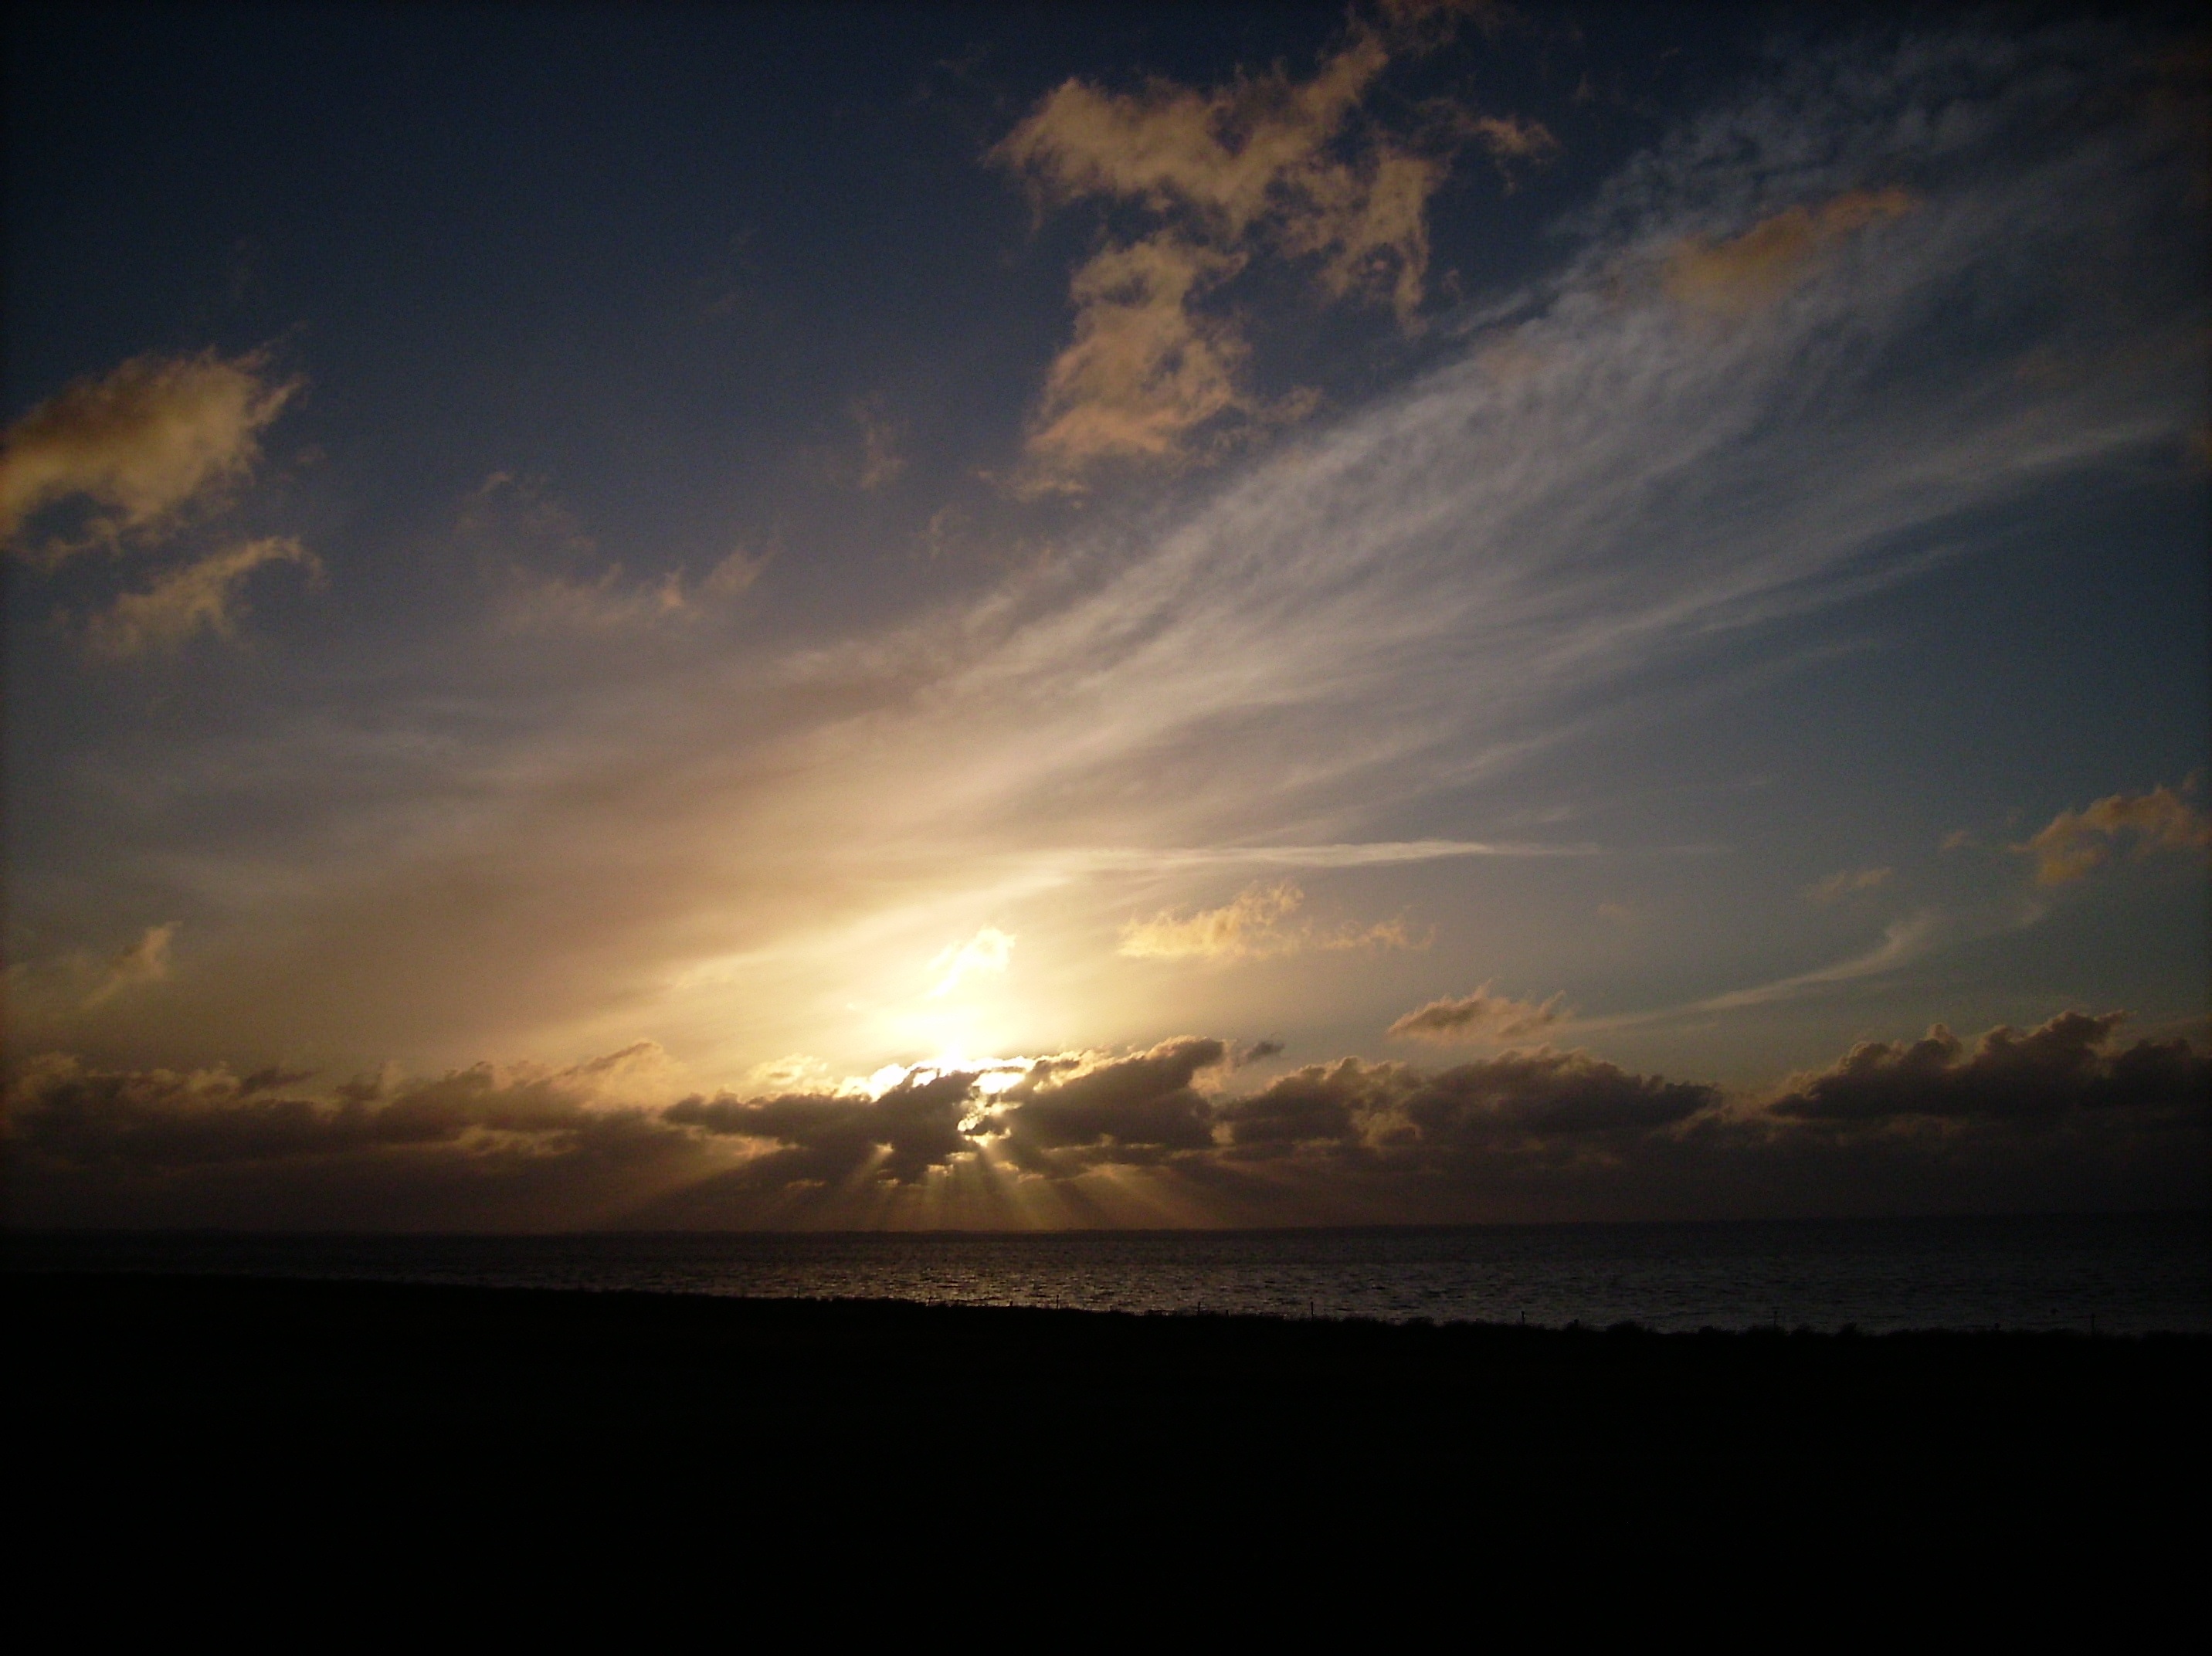
beach, landscape, sea, water, nature, ocean, horizon, cloud, sky, sun, sunrise, sunset, sunlight, morning, lake, dawn, atmosphere, dusk, evening, reflection, clouds, wide, mood, abendstimmung, afterglow, evening sky, setting sun, sun and sea, fhr, peaceful atmosphere, atmospheric phenomenon, red sky at morning